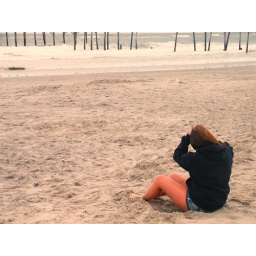
58th street beach in Ocean City New Jersey. I absolutely love it on that little island.